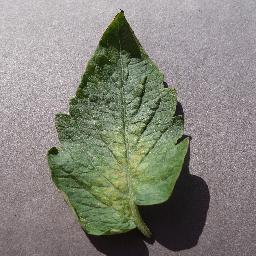
Label: Tomato___Spider_mites Two-spotted_spider_mite